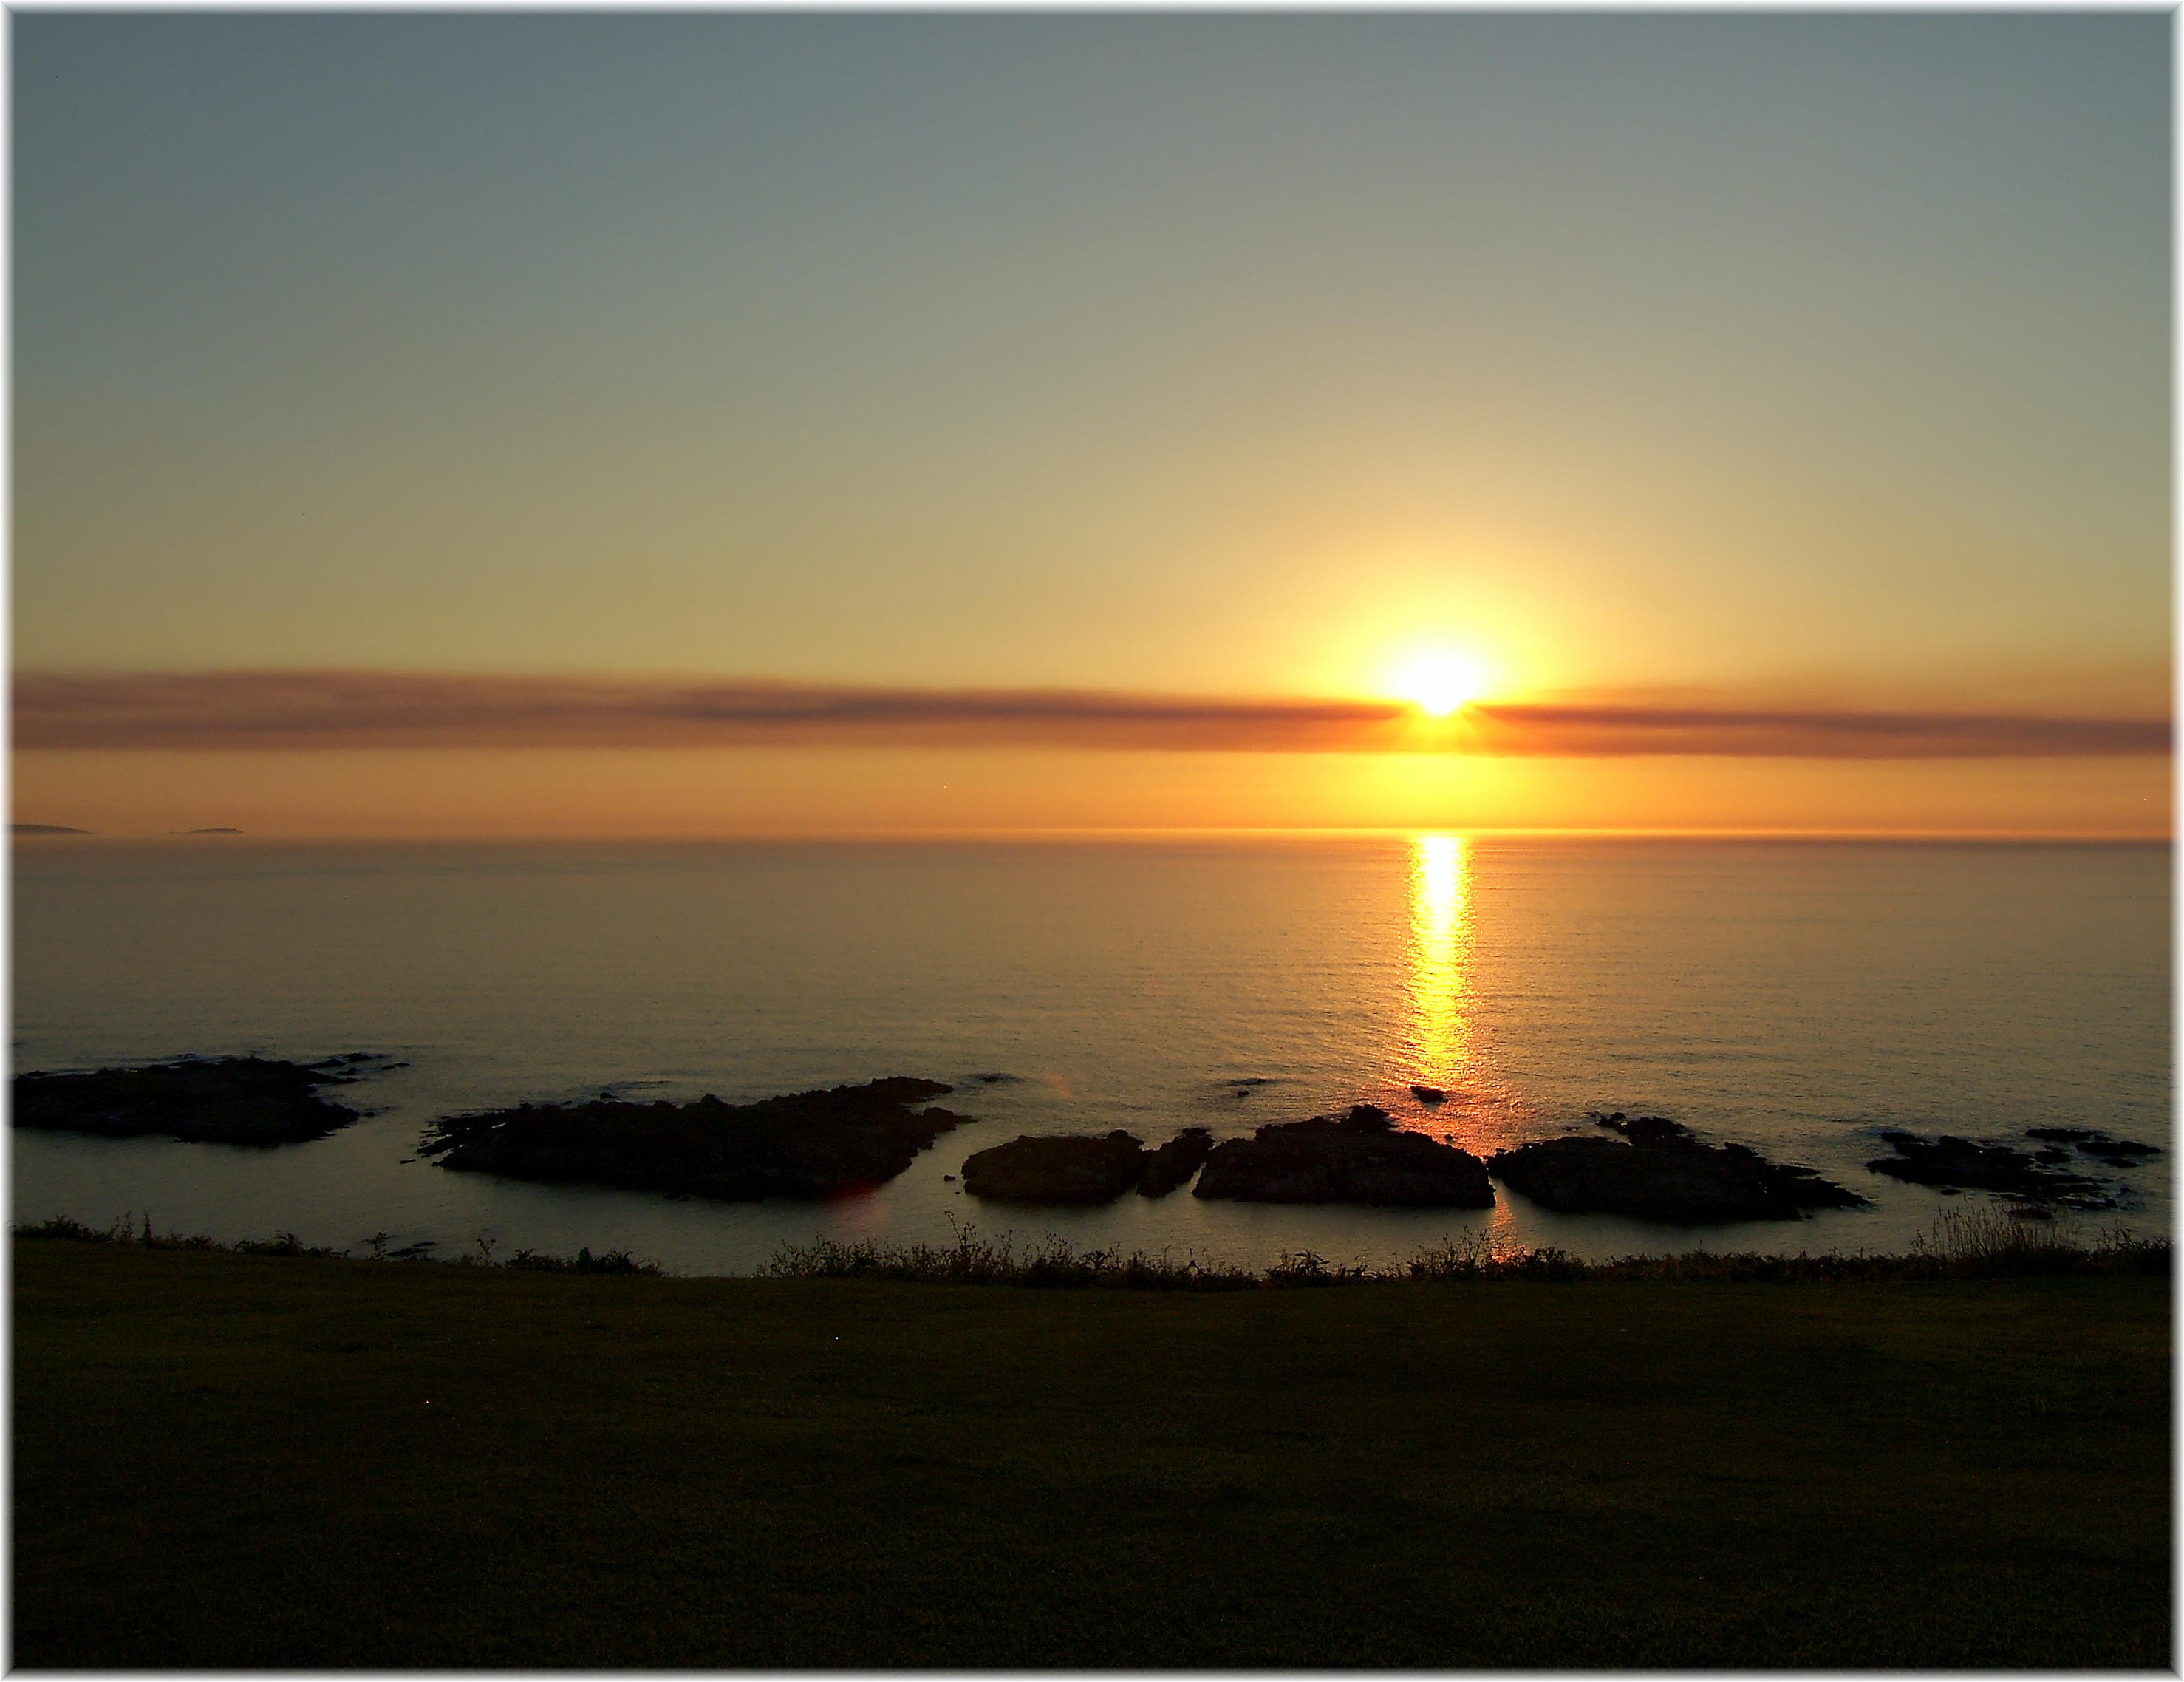
sea, coast, ocean, horizon, sun, sunrise, sunset, sunlight, morning, shore, wave, dawn, dusk, evening, mygearandme, afterglow, atmospheric phenomenon